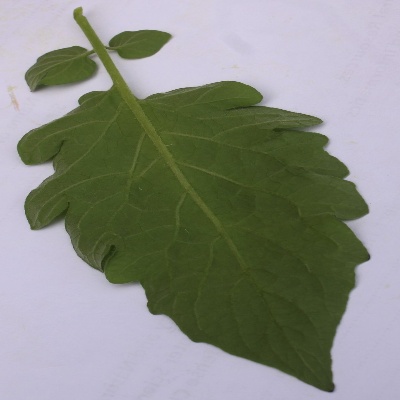
Crop: Tomato
Condition: healthy